Emperor Ping of Han

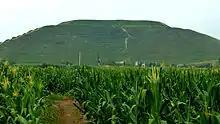
Kangling (康陵), tomb of Emperor Ping, in Xianyang, Shaanxi

Circa 5 AD, Emperor Ping, having grown older, appeared to have grown out of his earlier heart condition, and it became fairly plain that he resented Wang Mang for slaughtering his uncles and not allowing his mother to visit him in Chang'an. Wang Mang therefore resolved to murder the emperor. In winter 5 AD, Wang Mang submitted pepper wine (considered in those days to be capable of chasing away evil spirits) to the 13-year-old emperor, but had the wine spiked with poison. As the emperor was suffering the effects of the poison, Wang Mang wrote a secret petition to the gods, in which he offered to substitute his life for Emperor Ping's, and then had the petition locked away. (Historians generally believed that Wang Mang had two motives in doing this—one was, in case Emperor Ping recovered from the poisoning, to use this to try to absolve himself of involvement in the poisoning, and the second was to leave for posterity evidence of his faithfulness.) After a few days of suffering, Emperor Ping died. The throne would lie vacant for the next few years, as although Emperor Ping's cousin-once-removed, the infant Emperor Ruzi, would be selected as emperor, he would never actually take the throne. Wang Mang would serve as acting emperor and usurp the Han throne officially in 8 AD.